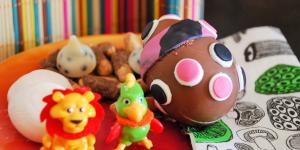
huevos de chocolate rellenos